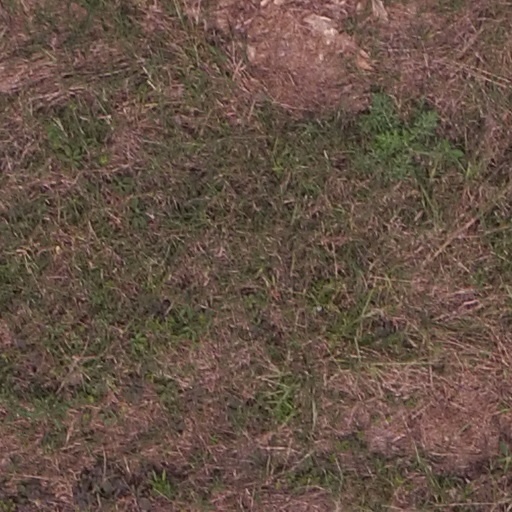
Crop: maize; corn